John Howard

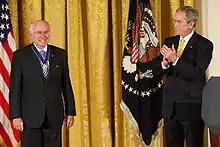
Howard (left) being awarded the Presidential Medal of Freedom by U.S. President George W. Bush

In January 2008, Howard signed with the speaking agency called the Washington Speakers Bureau, joining Tony Blair, Colin Powell, Madeleine Albright, and others. He was available for two speeches, "Leadership in the New Century" and "The Global Economic Future".